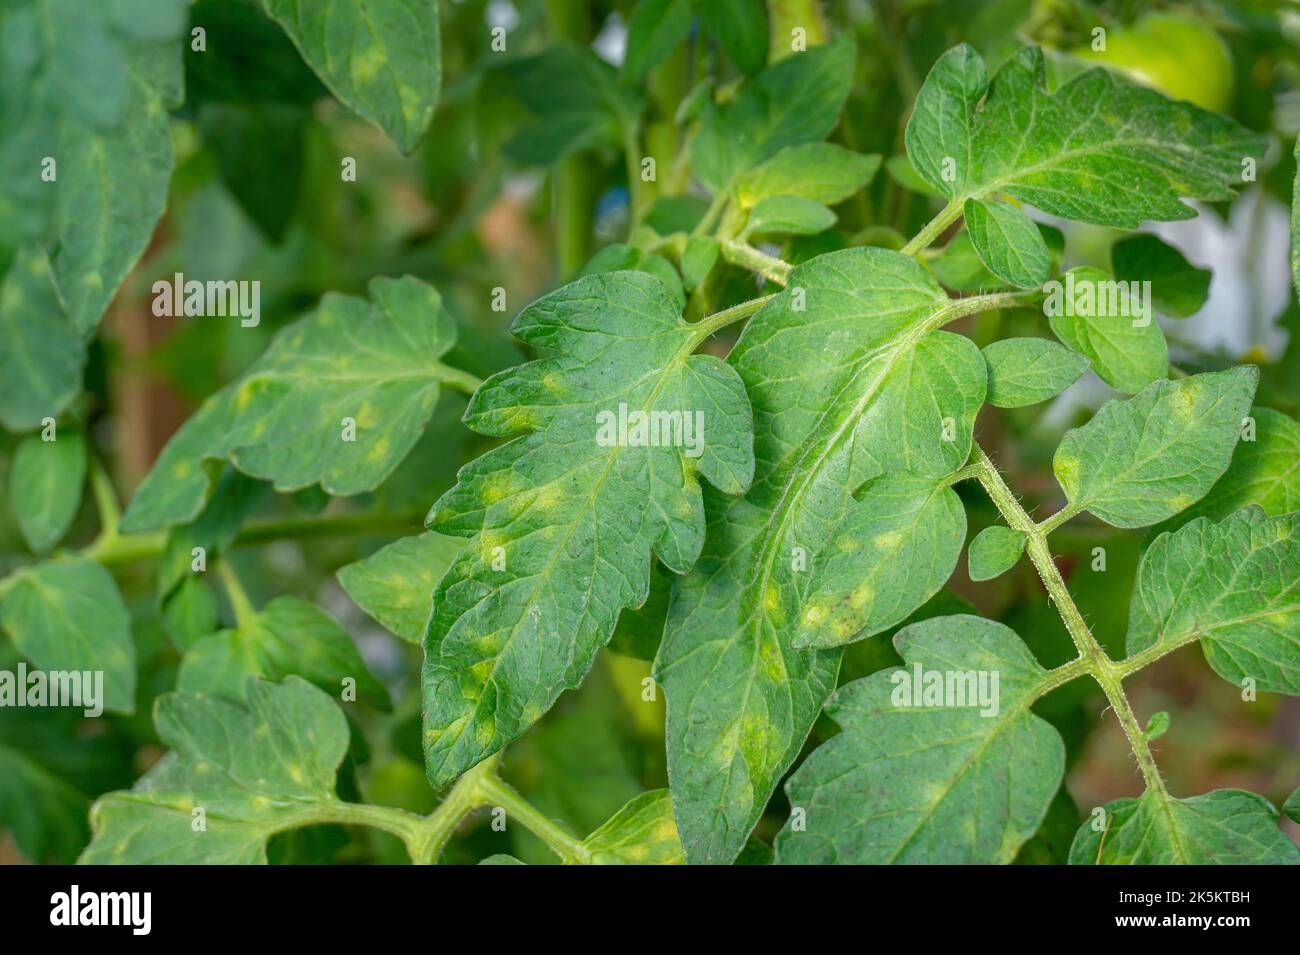
Plant: Tomato
Disease: tomato leaf mold